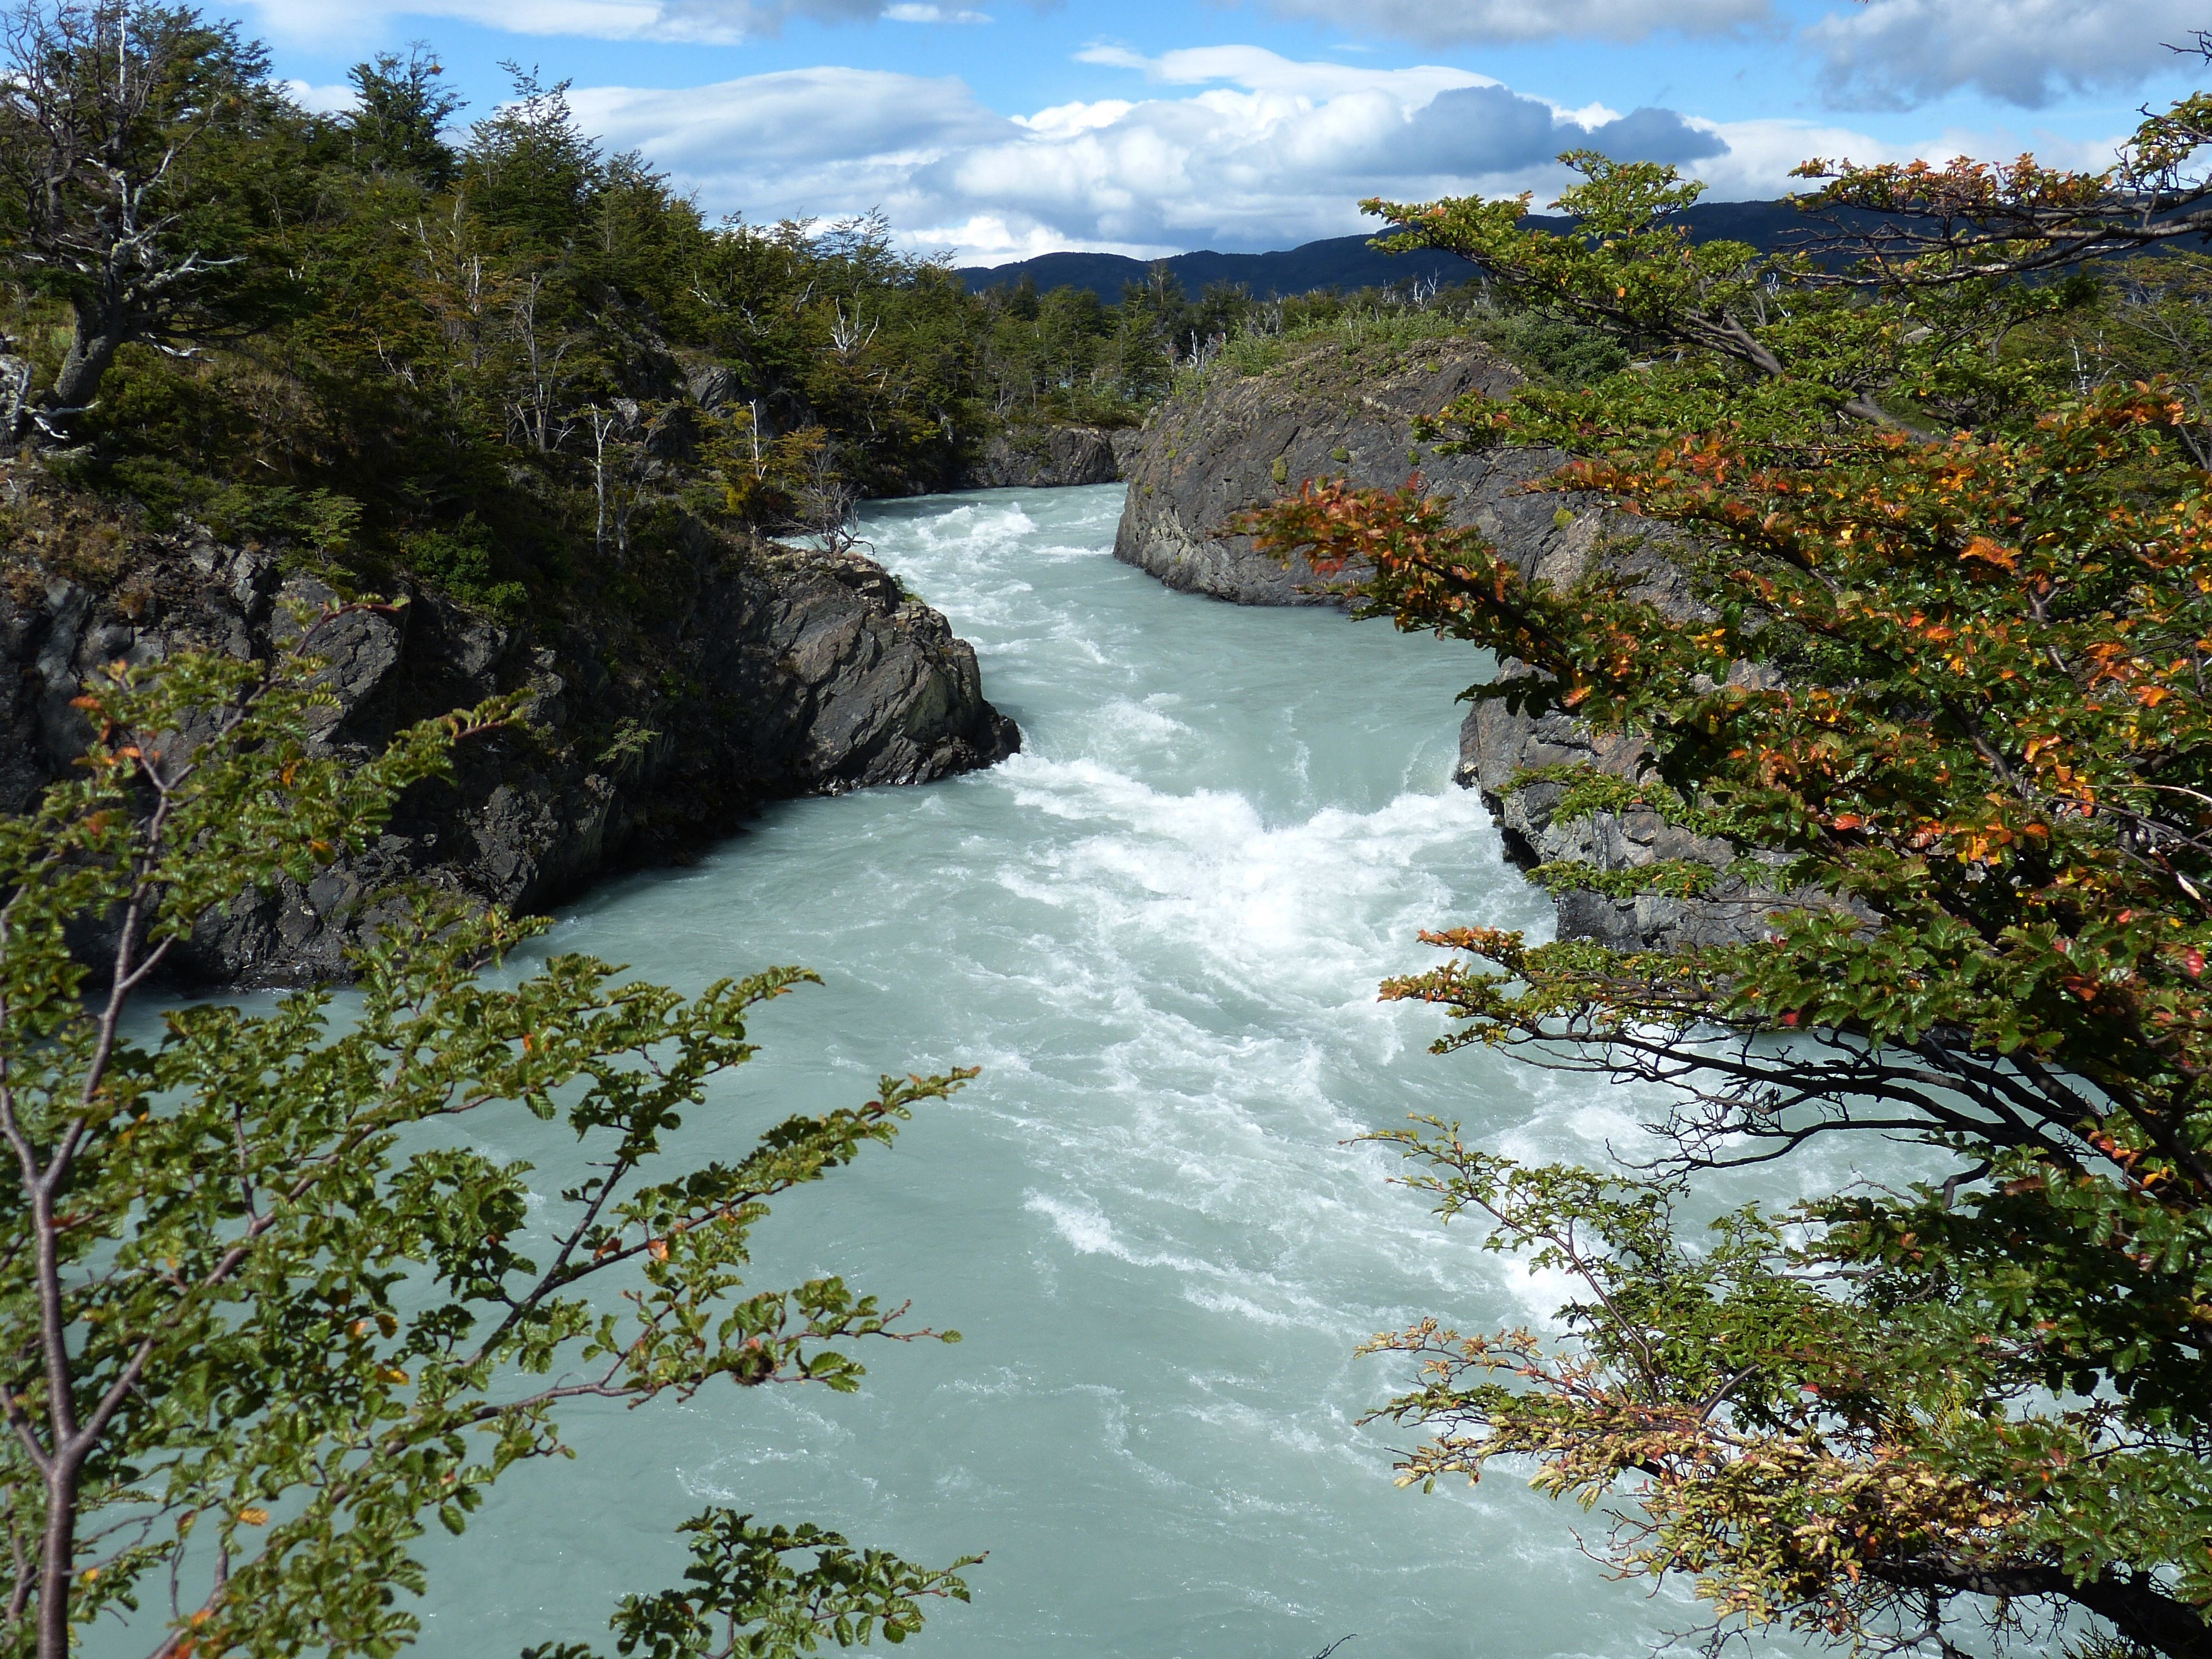
landscape, coast, water, nature, forest, rock, river, stream, rapid, fjord, national park, chile, body of water, mountains, south america, unesco, patagonia, water feature, landform, torres del paine, geographical feature